Grinnell Herald-Register

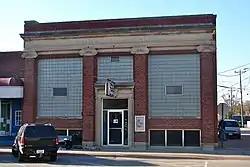

The Grinnell Herald-Register is a semi-weekly newspaper in Grinnell, Iowa. It was formed February 13, 1936 after the merger of the "Grinnell Herald" and "Grinnell Register". The "Herald" was founded on August 16, 1871 as a semi-weekly newspaper, and the "Register" was founded in 1888. The "Grinnell Herald", in turn, was founded as the "Poweshiek County Herald" on March 18, 1868. In 1944, the newspaper was purchased by the Pinder family. It remains a family owned paper as of 2022.